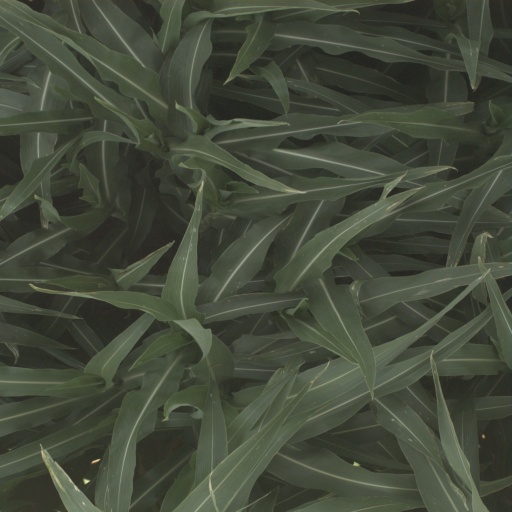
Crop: sorghum